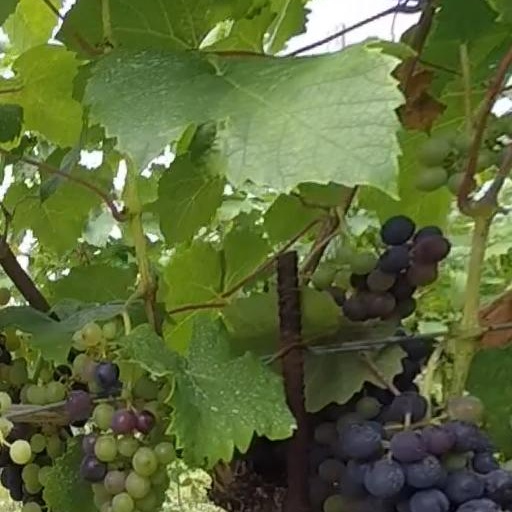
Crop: grape